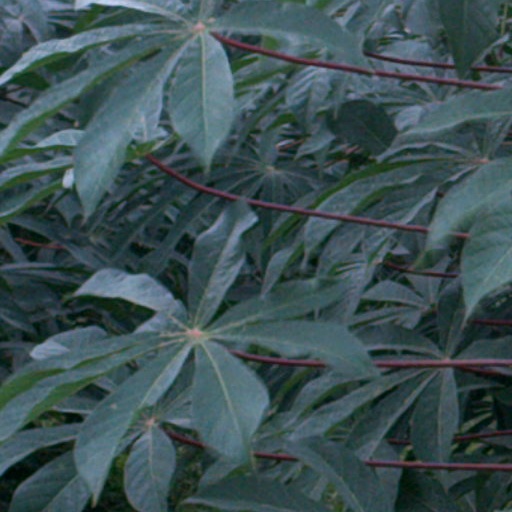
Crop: cassava